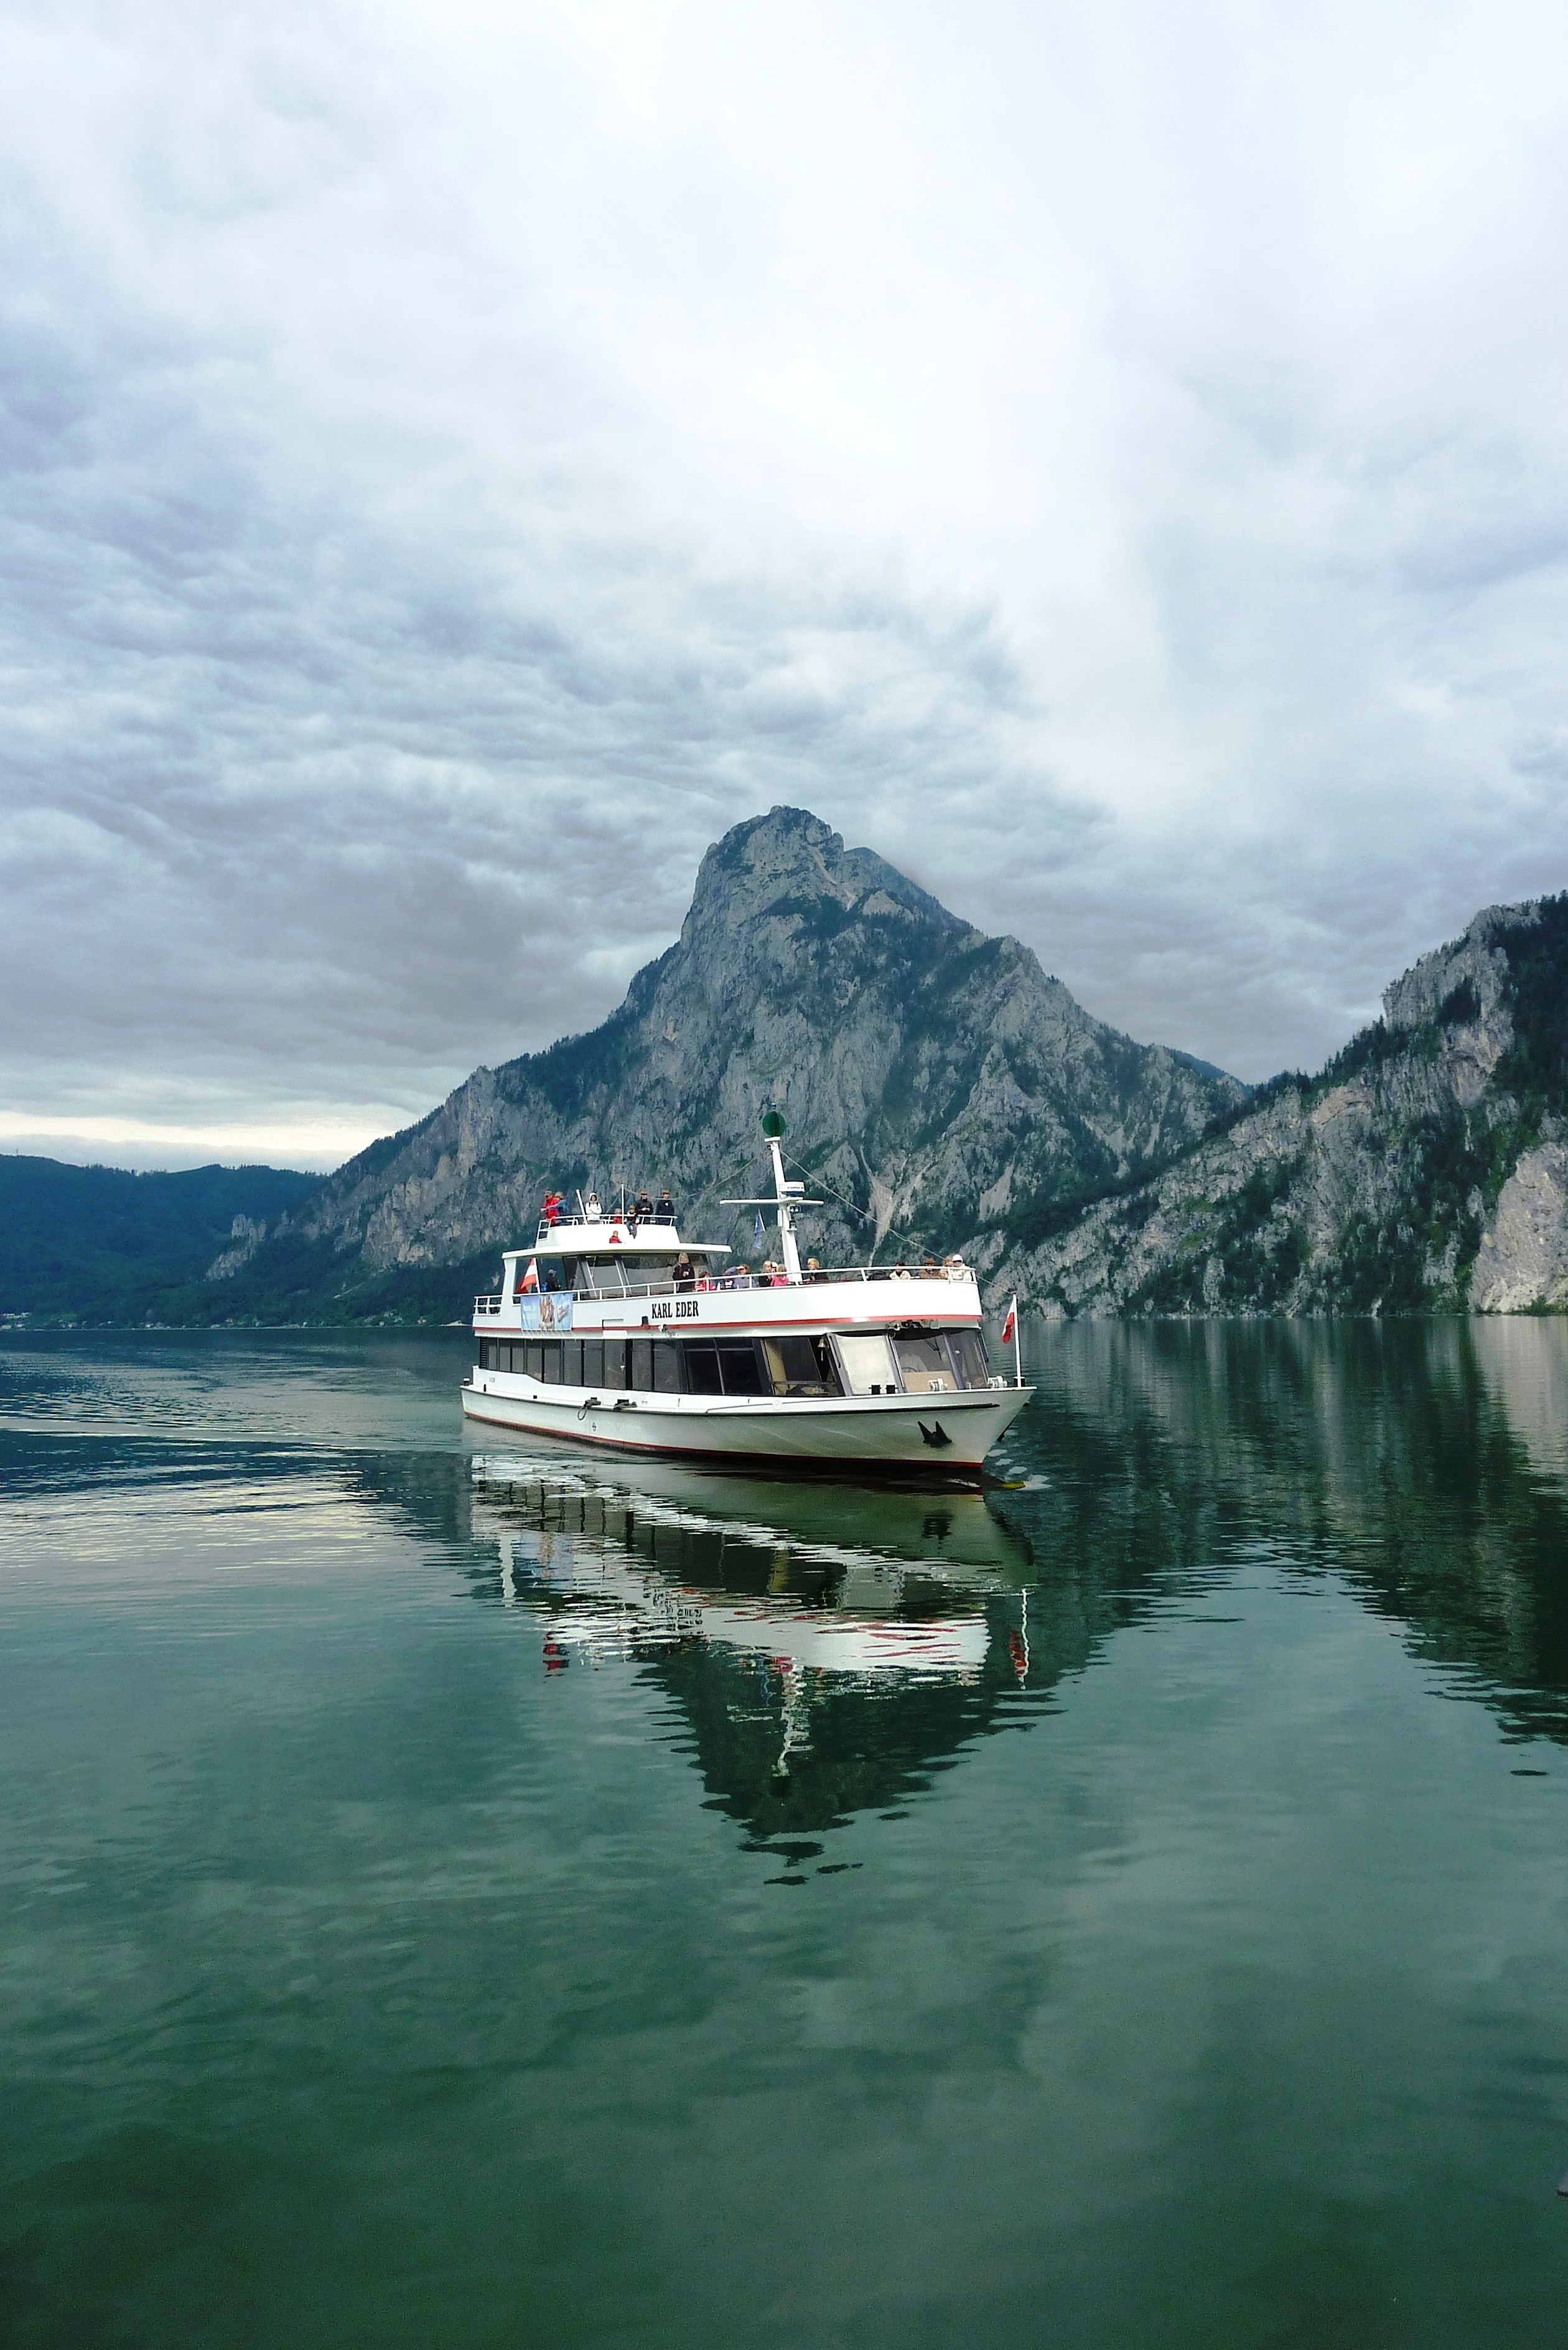
sea, coast, water, nature, ocean, mountain, cloud, sky, boat, lake, river, valley, mountain range, ship, coastline, reflection, vehicle, bay, fjord, outside, clouds, mountains, reflections, watercraft, loch, landform, passenger ship, cruise liner, geographical feature, glacial landform